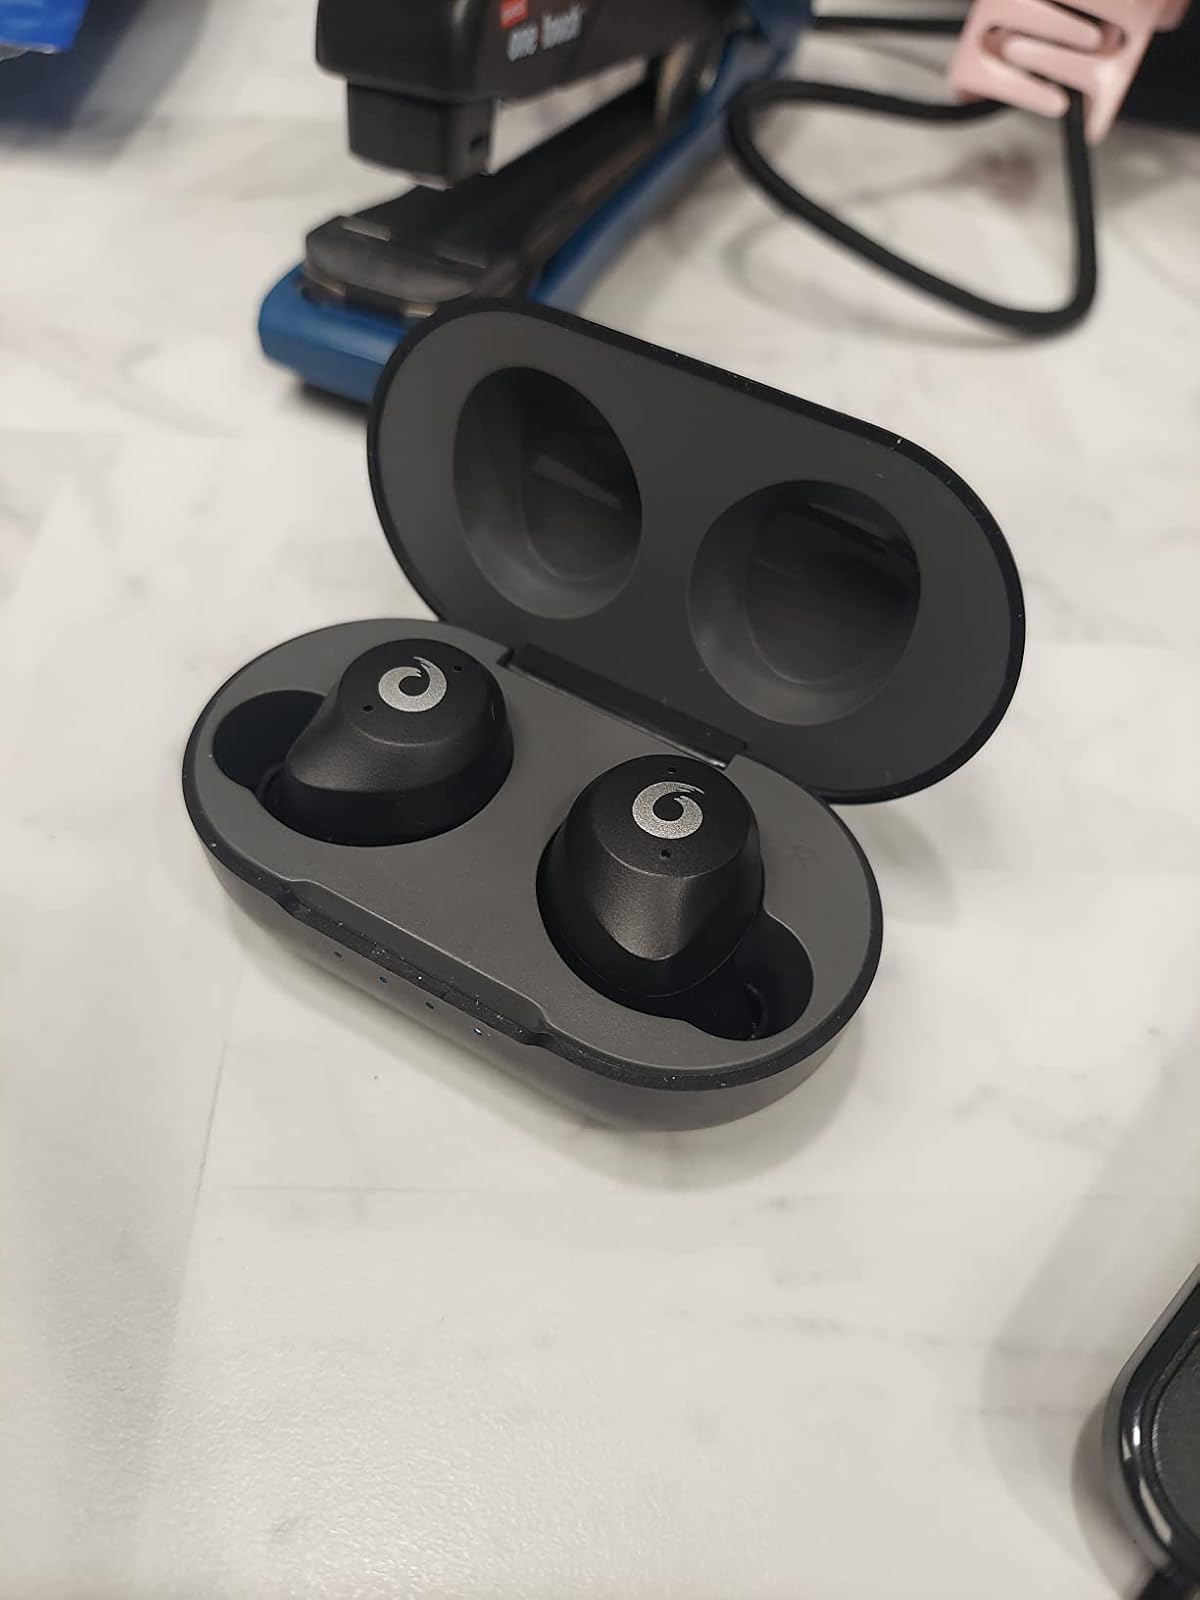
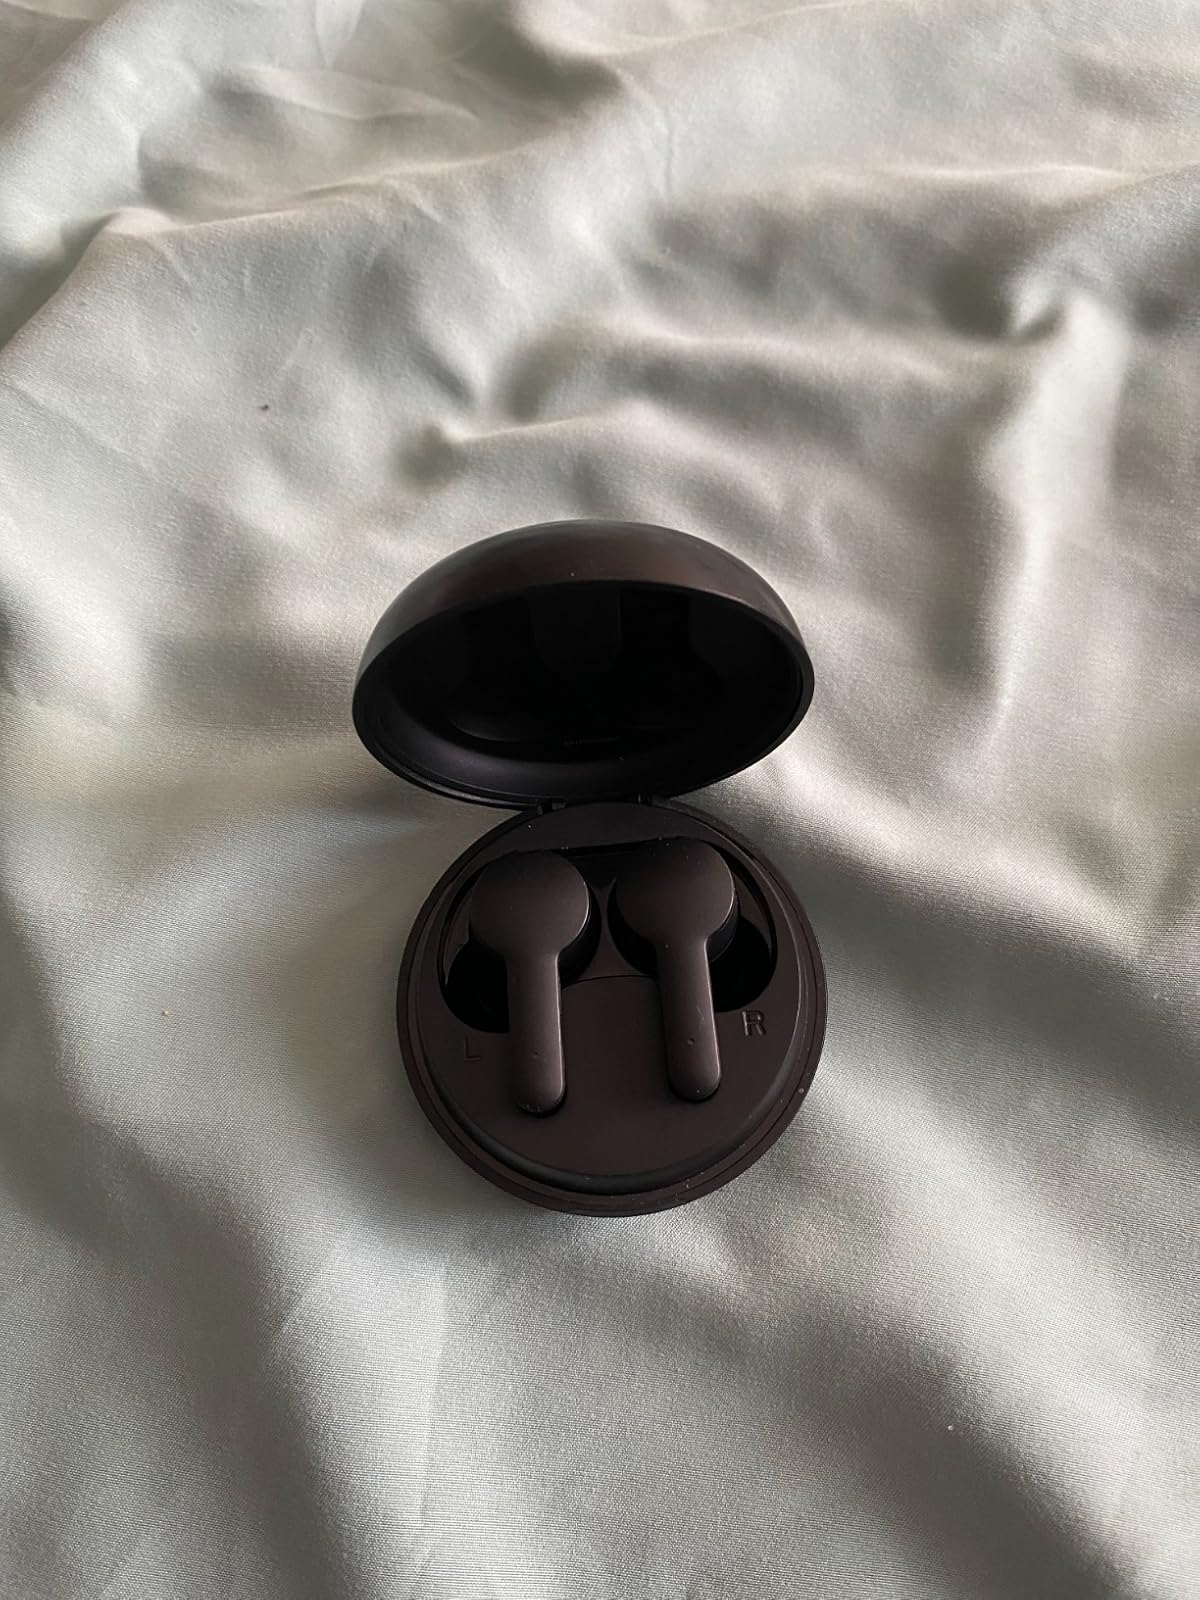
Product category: earbuds
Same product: no